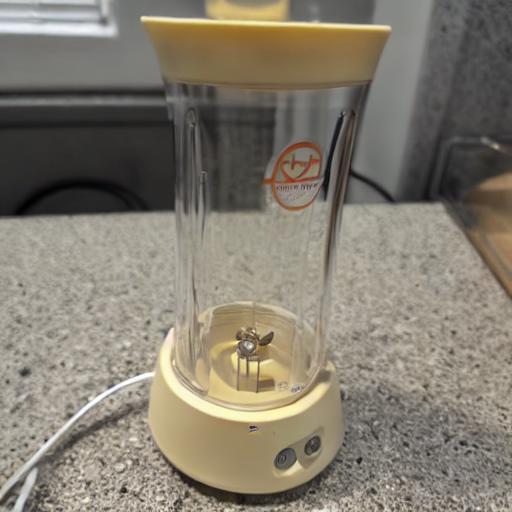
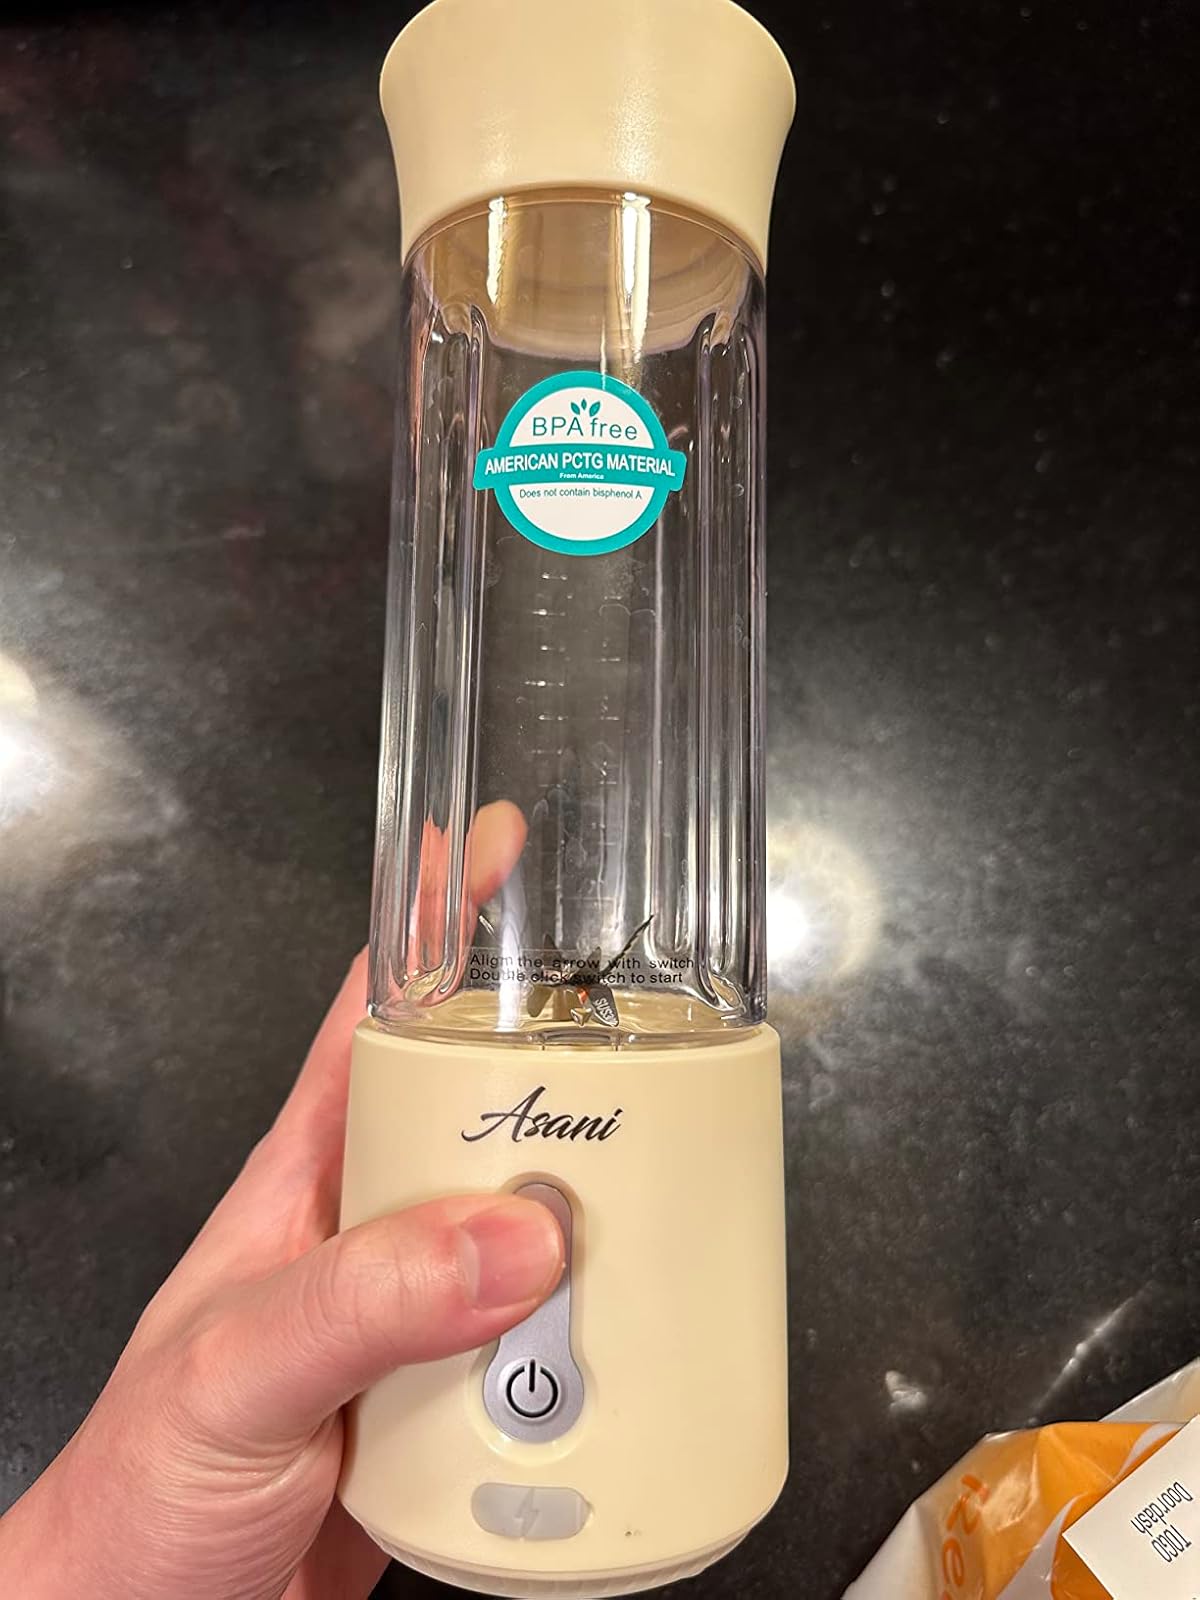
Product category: items_blender
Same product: no